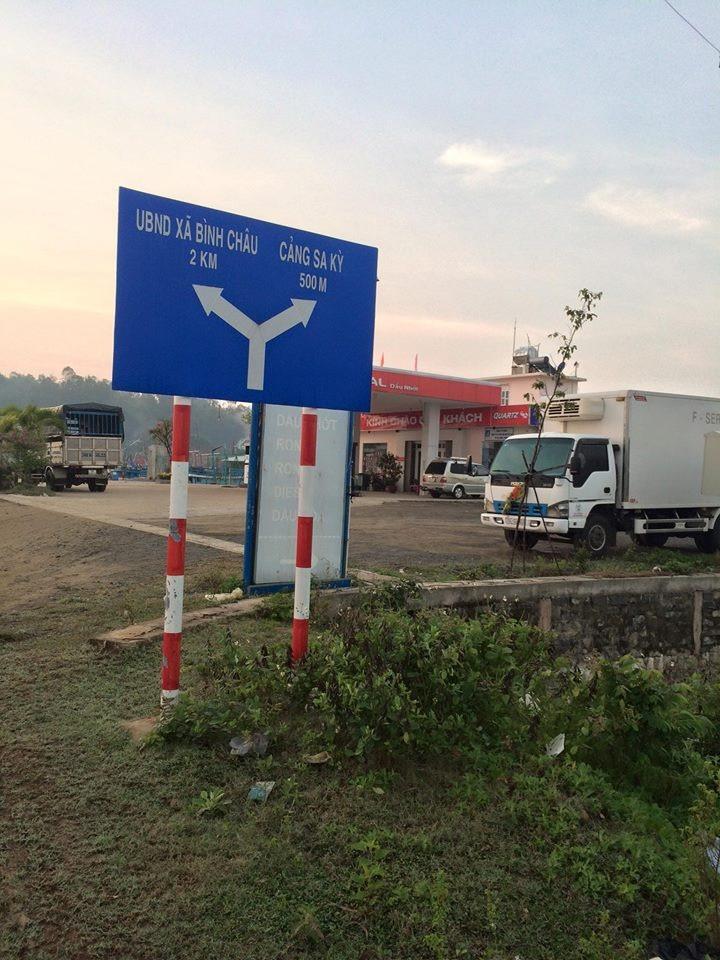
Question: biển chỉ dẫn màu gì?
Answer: màu xanh dương